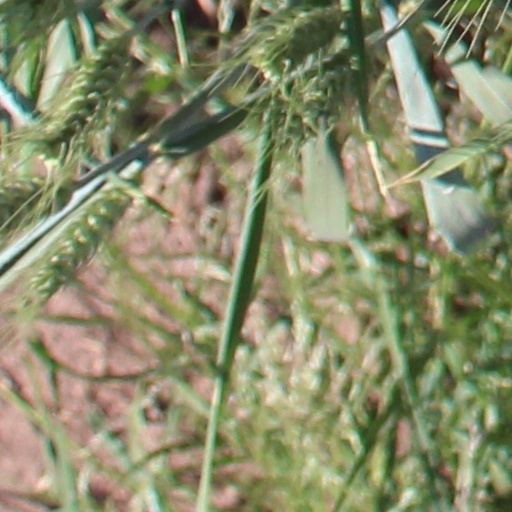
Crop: wheat